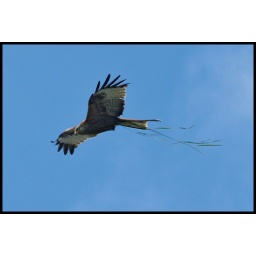
red kite with grass caught in tail june 2010